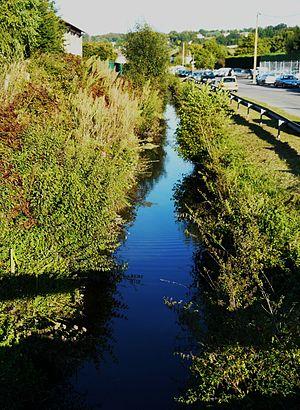
Le Vern à Vergt, Dordogne, France
Vergt est une commune française située dans le département de la Dordogne, en région Nouvelle-Aquitaine.